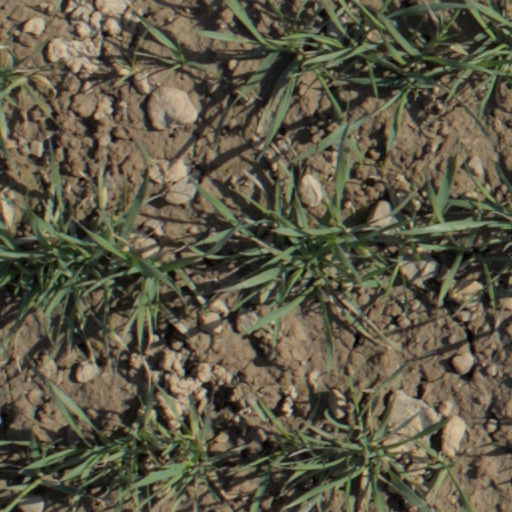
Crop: wheat